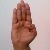
The image shows a hand gesture representing the letter 'B' in Indian Sign Language.